Kannamma En Kadhali

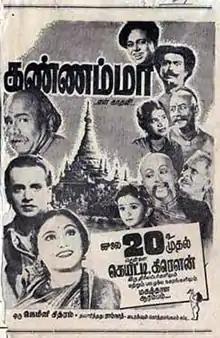
Poster

Kannamma En Kadhali is a 1945 Indian Tamil-language film starring M. K. Radha and M. S. Sundari Bai. The film was directed by Kothamangalam Subbu, marking his directorial debut. No print of the film is known to survive, making it a lost film.